Pilot fatigue

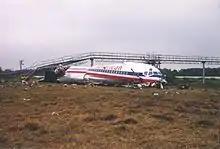
American Airlines Flight 1420 crash in Little Rock, Arkansas

High prevalence of fatigue was also revealed in a study by Jackson and Earl investigating prevalence among short haul pilots. The study consisted of a questionnaire that was posted on a website, Professional Pilot's Rumour network (PPRUNE) and was able to obtain 162 respondents. Of the 162, all being short haul pilots, 75% were classified to have experienced severe fatigue. Based on questionnaire results, the study also demonstrated that pilots who were highly concerned about their level of fatigue during the flight often scored higher on the fatigue scale and thus were likely to experience more fatigue. Not only this, operational factors, for example a change in flights, or from flight into discretionary time often cause the pilot to experience greater fatigue.